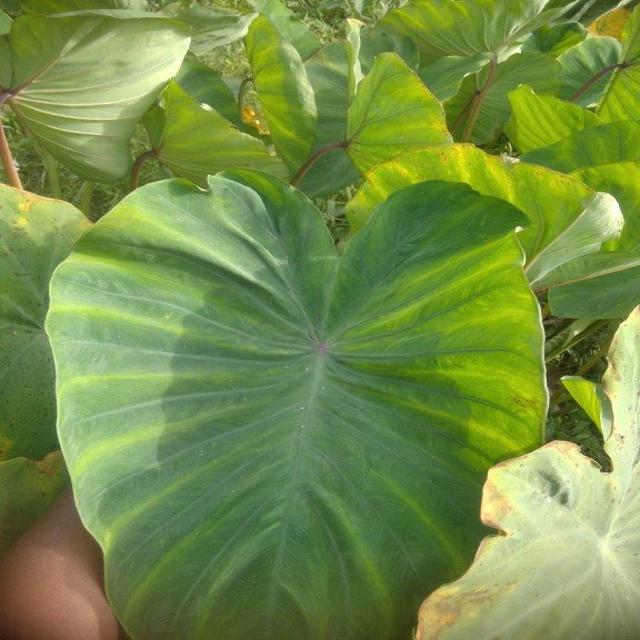
Label: Healthy